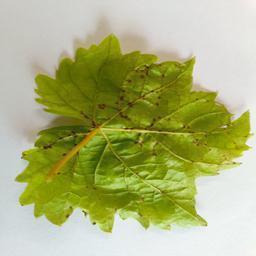
Label: Bacterial Leaf Spot